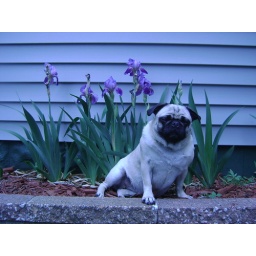
Fergie in the front north side flower bed